Siberian accentor

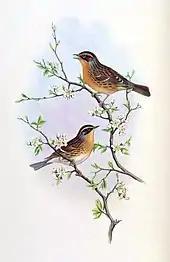
From John Gould's "Birds of Asia", 1850–1883

The Siberian accentor is on average long and weighs . The adult of the nominate race has brown upperparts and wings, with bright chestnut streaking on its back and a greyish-brown rump and tail. There are two narrow whitish bars on the folded wings. The head has a dark brown crown, a long, wide pale yellow supercilium, a blackish patch behind the eye and grey sides to the neck. The underparts are ochre yellow, becoming strongly buff on the flanks and greyish on the lower belly. There are rich chestnut streaks on the sides of the breast and the flanks. The iris is a warm red-brown, the sharply pointed bill is dark and the legs are reddish.